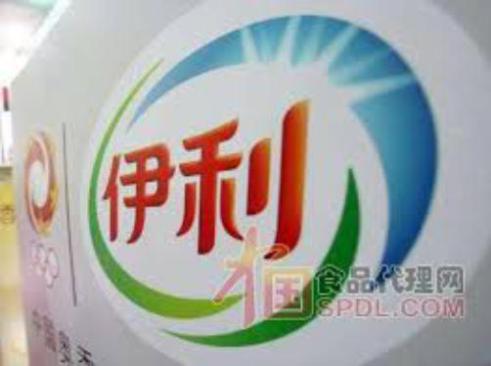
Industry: Food